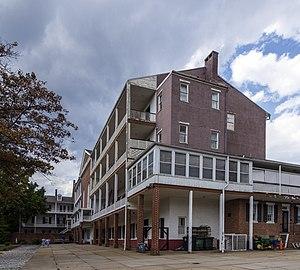
L'académie de la Visitation de Frederick, dans le Maryland, dans le quartier historique de Frederick This is an image of a place or building that is listed on the National Register of Historic Places in the United States of America. Its reference number is 73000916